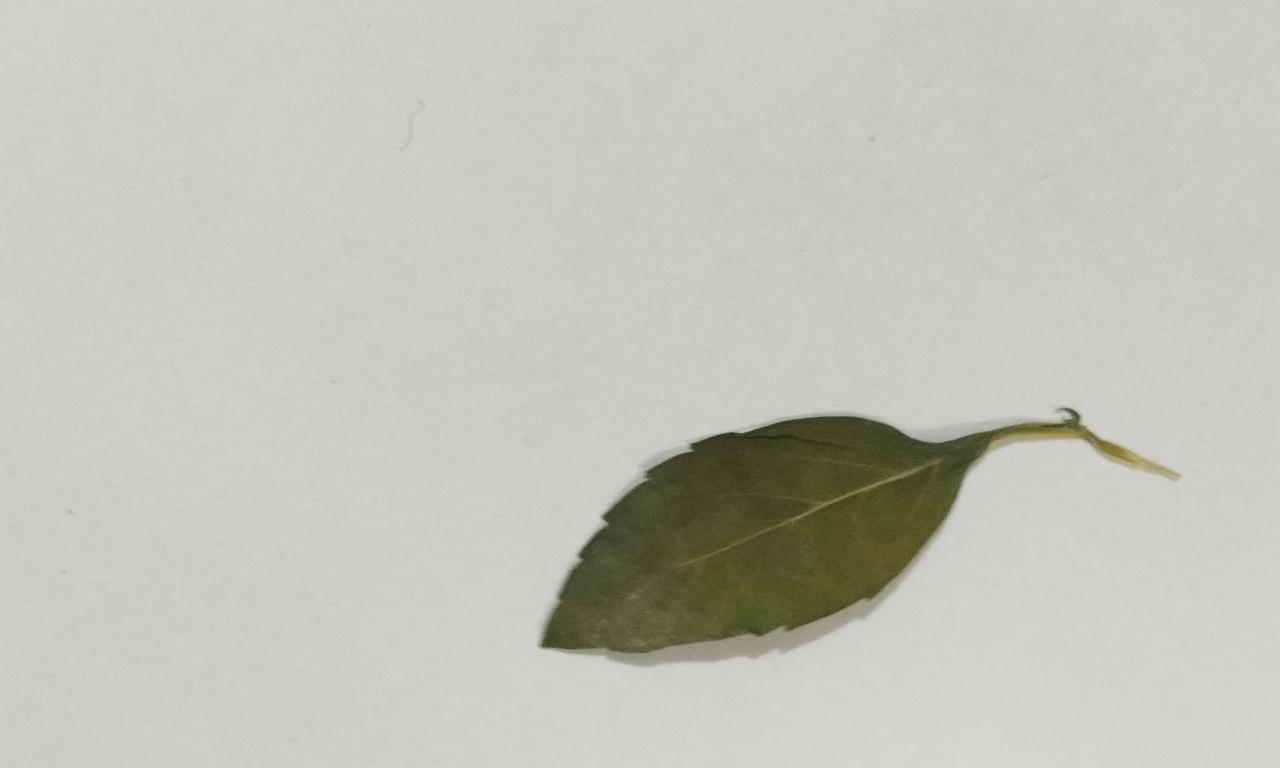
Label: Dried